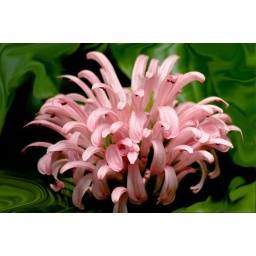
flower in pink